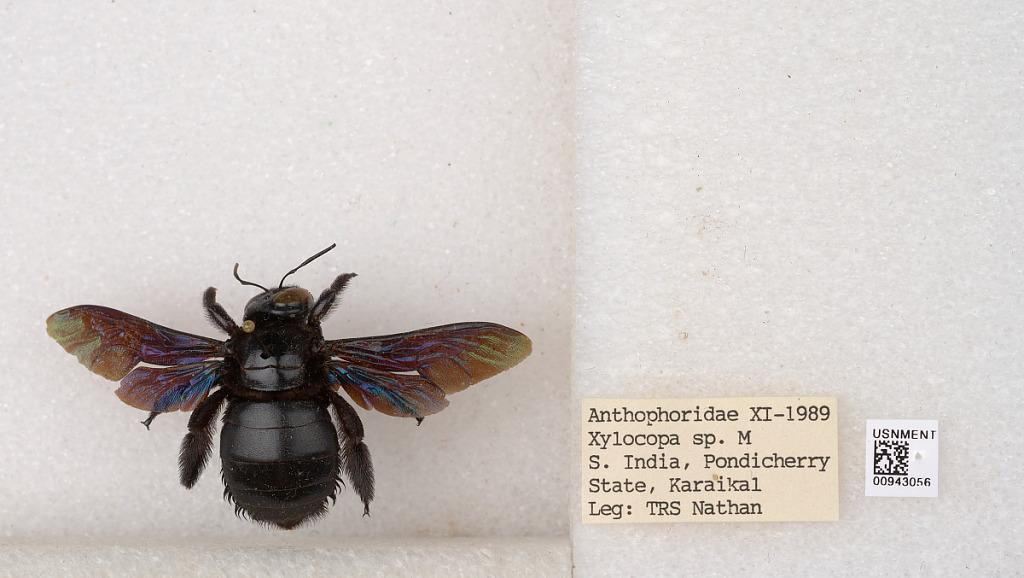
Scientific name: Xylocopa
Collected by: T. Nathan
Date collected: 1989-11-1
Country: India
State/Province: Puducherry
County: Karikal
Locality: Karaikal